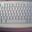
Label: keyboard